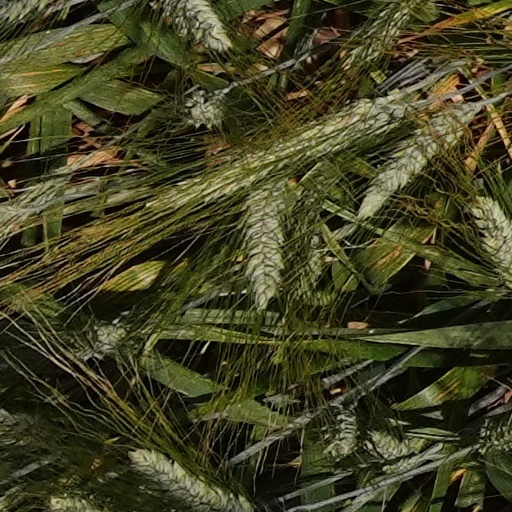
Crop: wheat